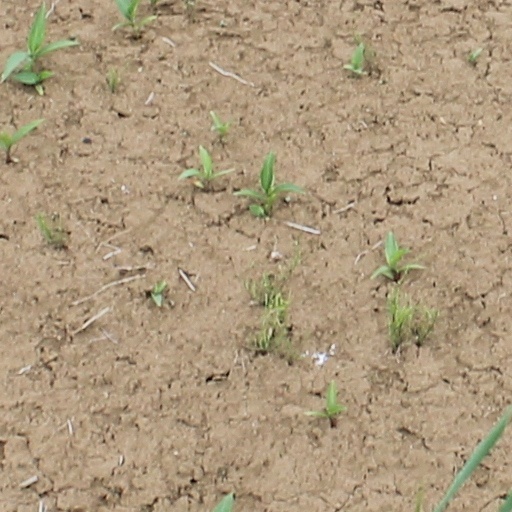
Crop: wheat